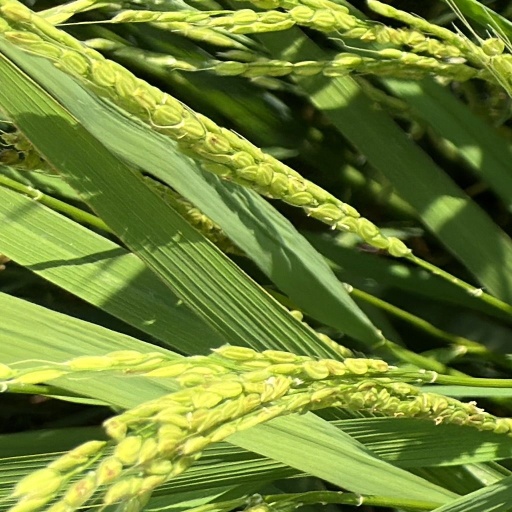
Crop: rice